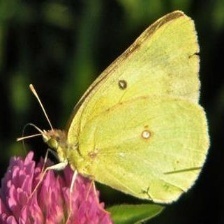
Species: CLOUDED SULPHUR
Butterfly family (ImageNet category): sulphur_butterfly